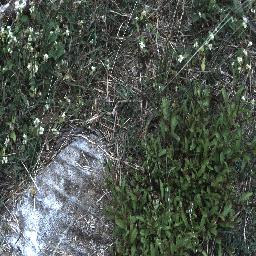
Label: chinee_apple